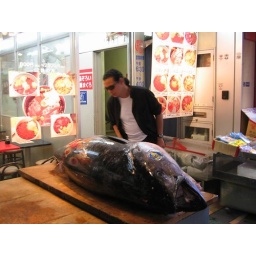
huge fresh tuna near tsukiji fish market